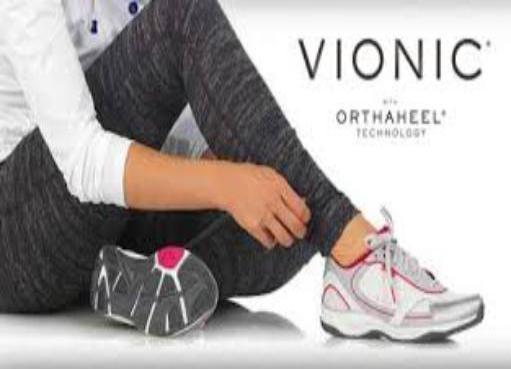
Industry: Clothes